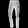
Label: Trouser